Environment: real
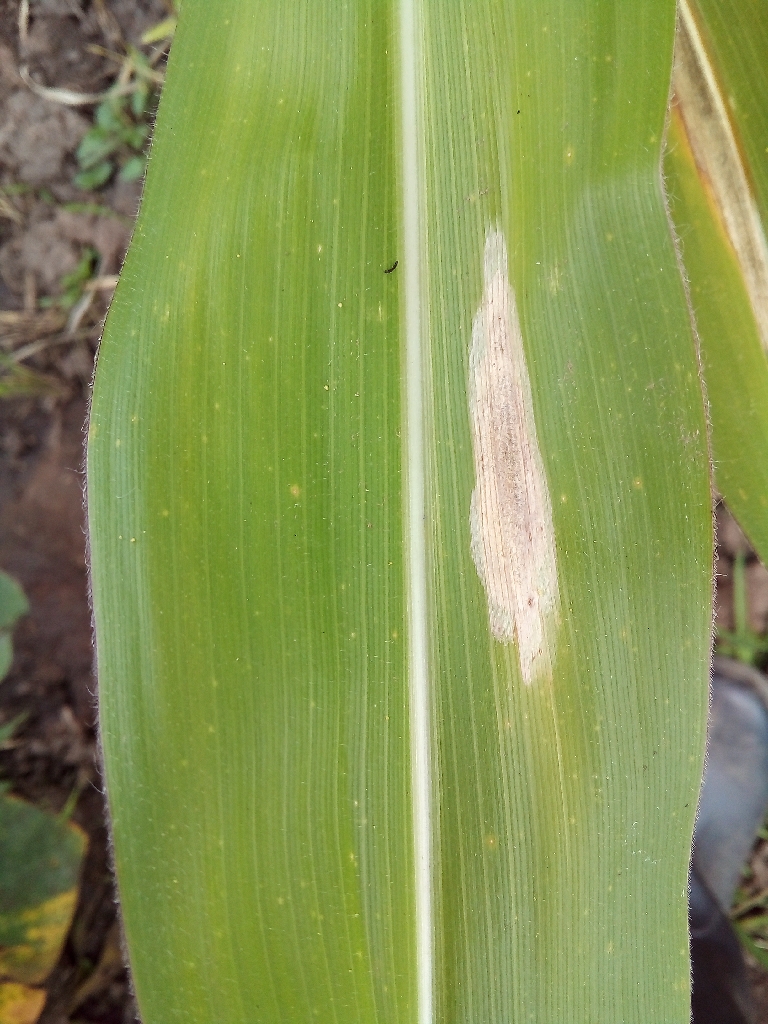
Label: northern_corn_leaf_blight